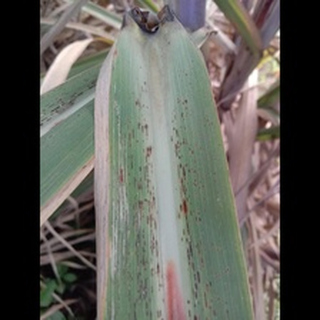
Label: sugarcane_rust